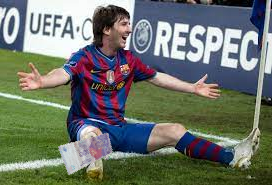
Denominación: 100